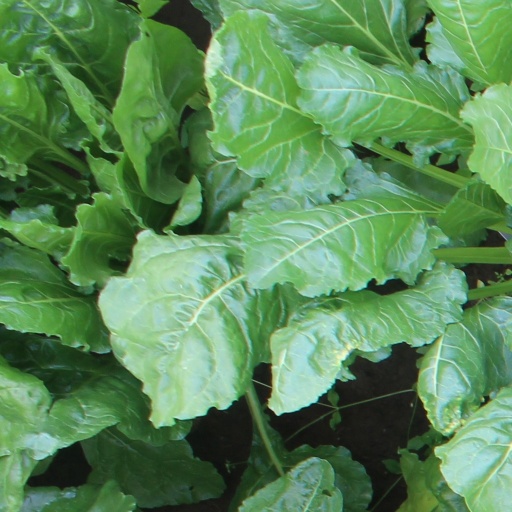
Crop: sugar beet